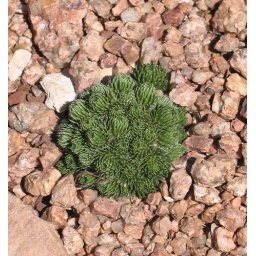
This small plant has wonderful structure. Draba sphaeroides has yellow flowers that bloom in early spring.